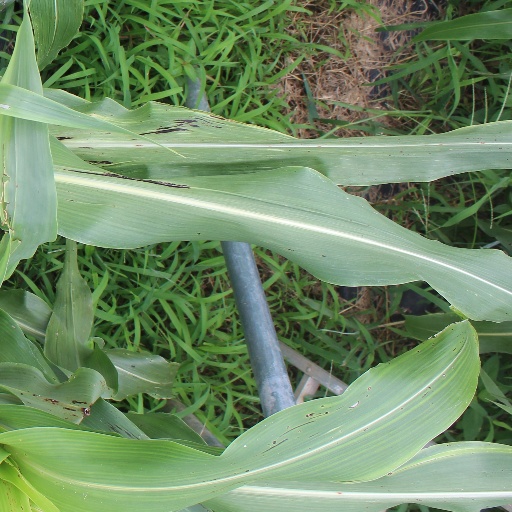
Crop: sorghum